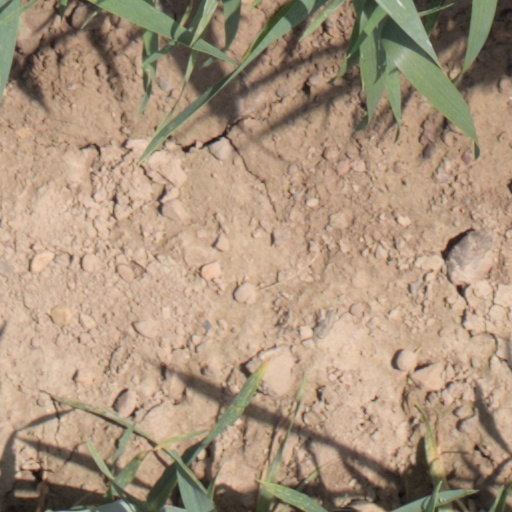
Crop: wheat